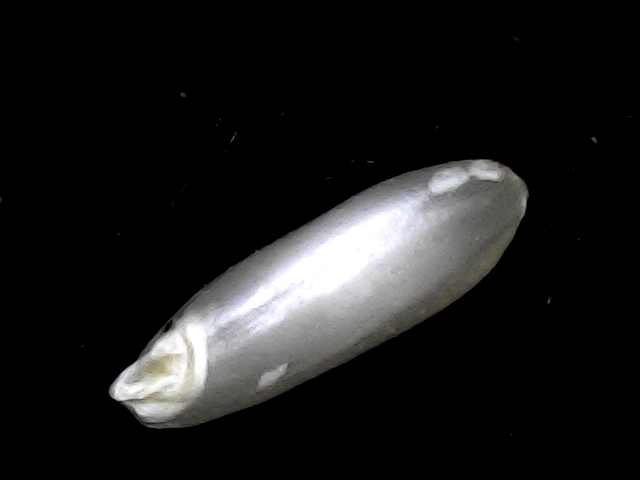
Rice variety: BD51